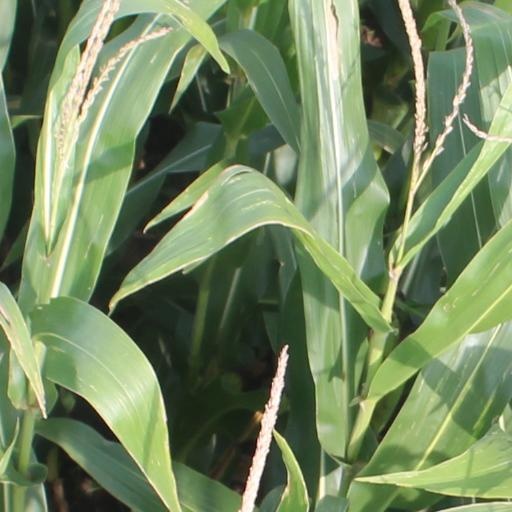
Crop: maize; corn